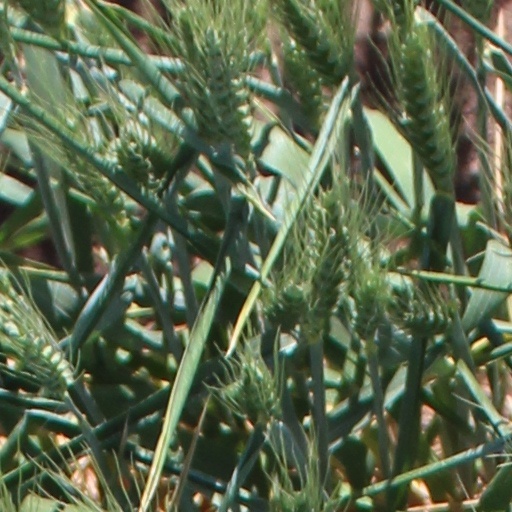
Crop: wheat